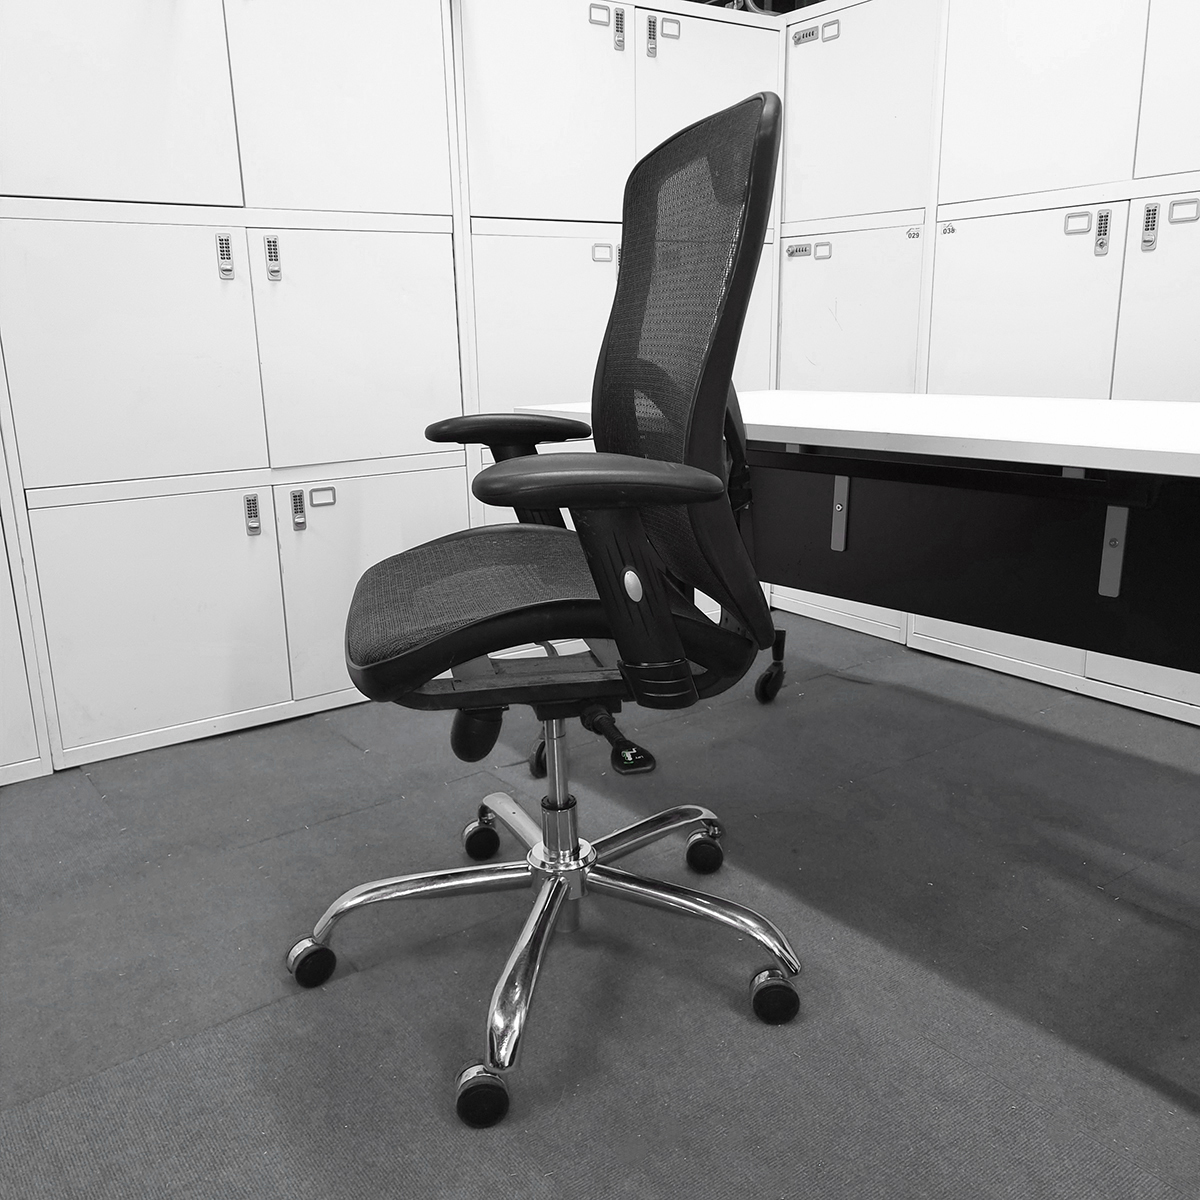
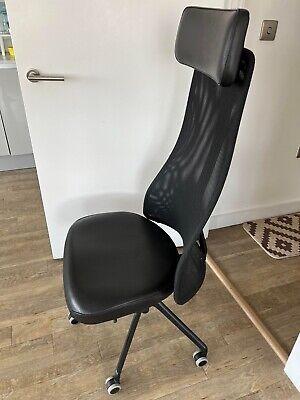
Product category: items_chair
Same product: no